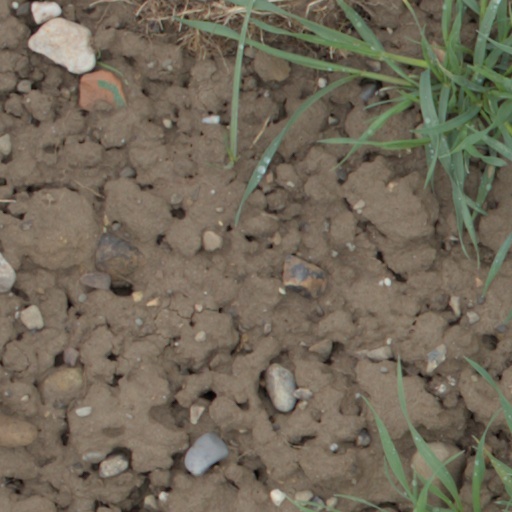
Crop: wheat